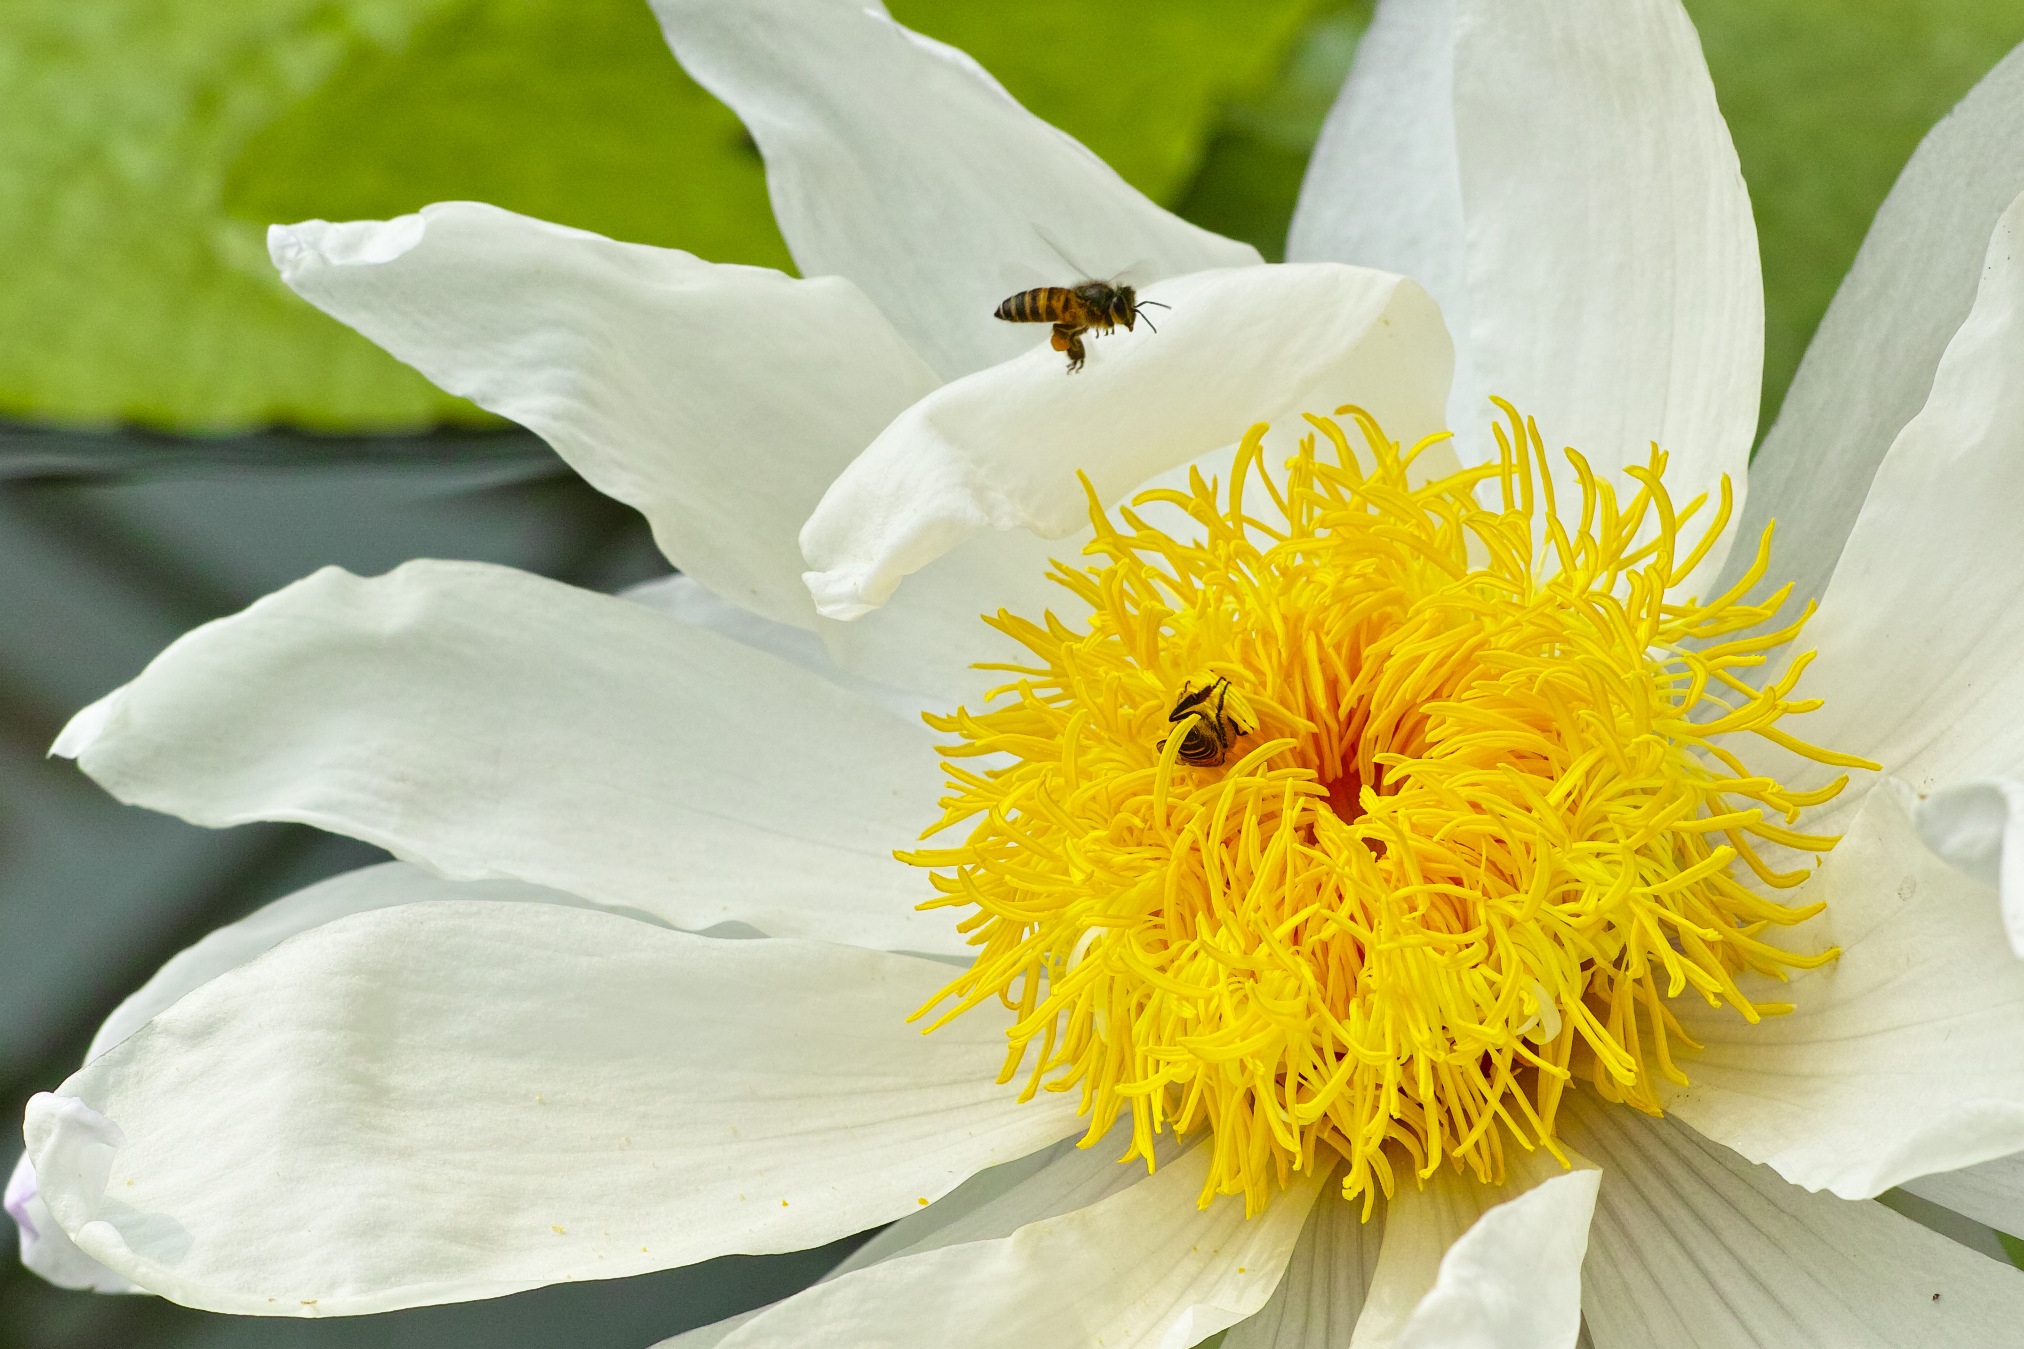
water, nature, blossom, plant, flower, petal, fly, pollen, insect, natural, botany, blooming, yellow, flora, close up, lotus flower, bee, lotus, macro photography, flowering plant, daisy family, land plant